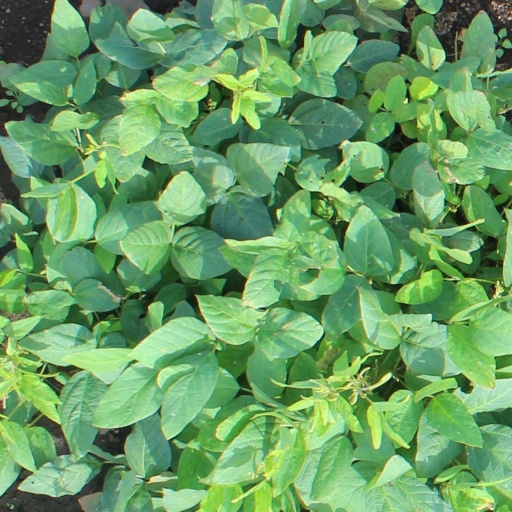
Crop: soybean